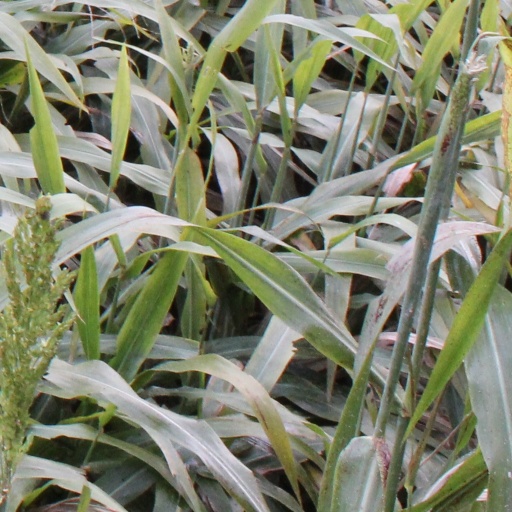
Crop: sorghum